Burney Treaty

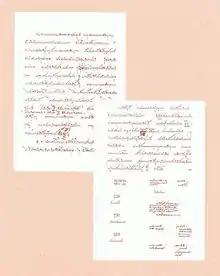
A Thai duplicate of the Burney Treaty

The treaty between Kingdom of Siam and Great Britain commonly known as the Burney Treaty was signed at Bangkok on 20 June 1826 by Henry Burney, an agent of British East India Company, for Britain, and King Rama III for Siam. It followed an earlier treaty of 24 February 1826, in which Siam became an ally of Britain against the Konbaung Dynasty (Burma), with which Britain was at war. A Siamese army was raised and equipped, but took no serious part in the war due to ill-feeling and suspicion arising from the Siamese invasion of Kedah in 1821.